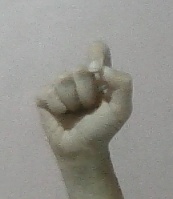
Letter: fa